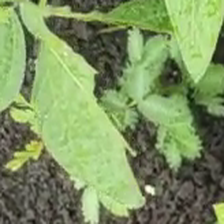
Weed species: Dwarf_cassia_(Chamaecrista pumila)